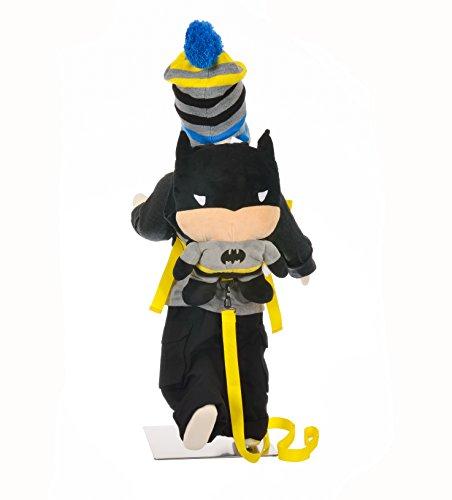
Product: KidsEmbrace Batman 2-in-1 Child Safety Harness and Travel Buddy
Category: Clothing, Shoes & Jewelry | Luggage & Travel Gear | Backpacks | Kids' Backpacks
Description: SECURITY: Removable leash is easy to attach to kids backpack for use while in crowded spaces for safety and peace of mind.
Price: $17.11